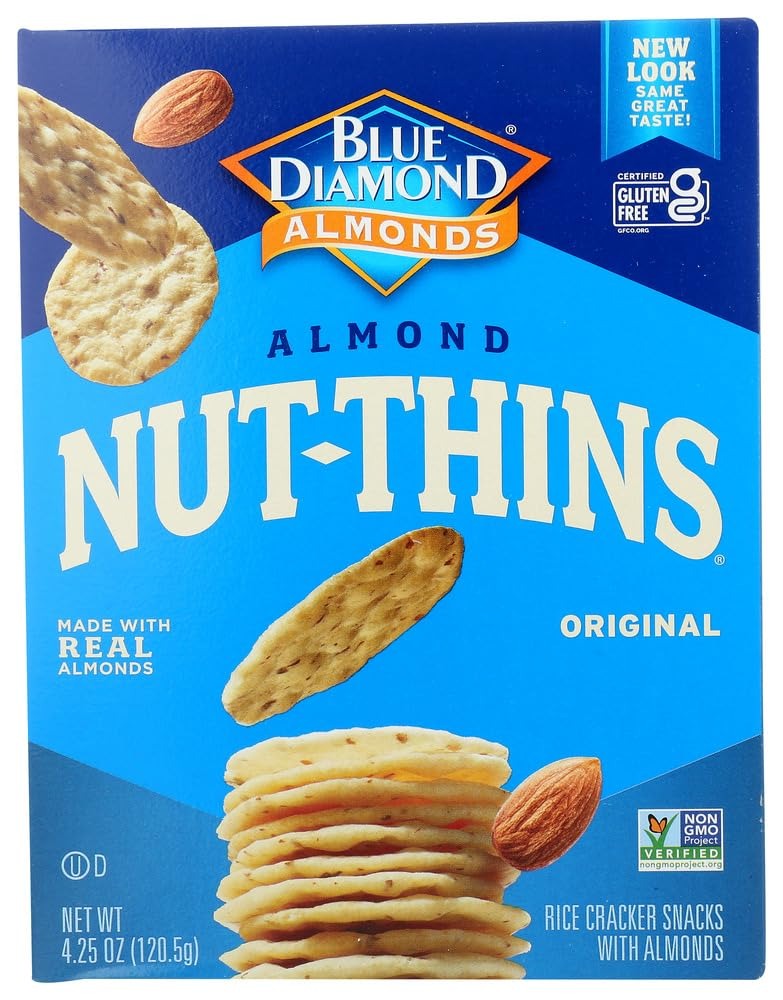
Item Name: Blue Diamond Almond Nut Thin Crackers 4.25 Oz (Pack of 12)
Value: 4.25
Unit: Ounce

Price: 45.65